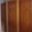
Label: wardrobe